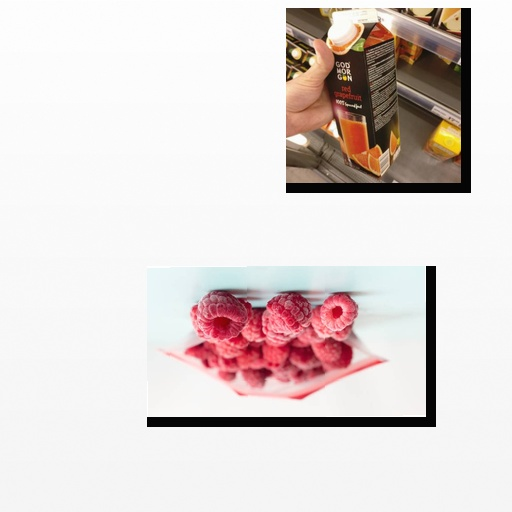
Food items: grapefruit_juice, raspberry